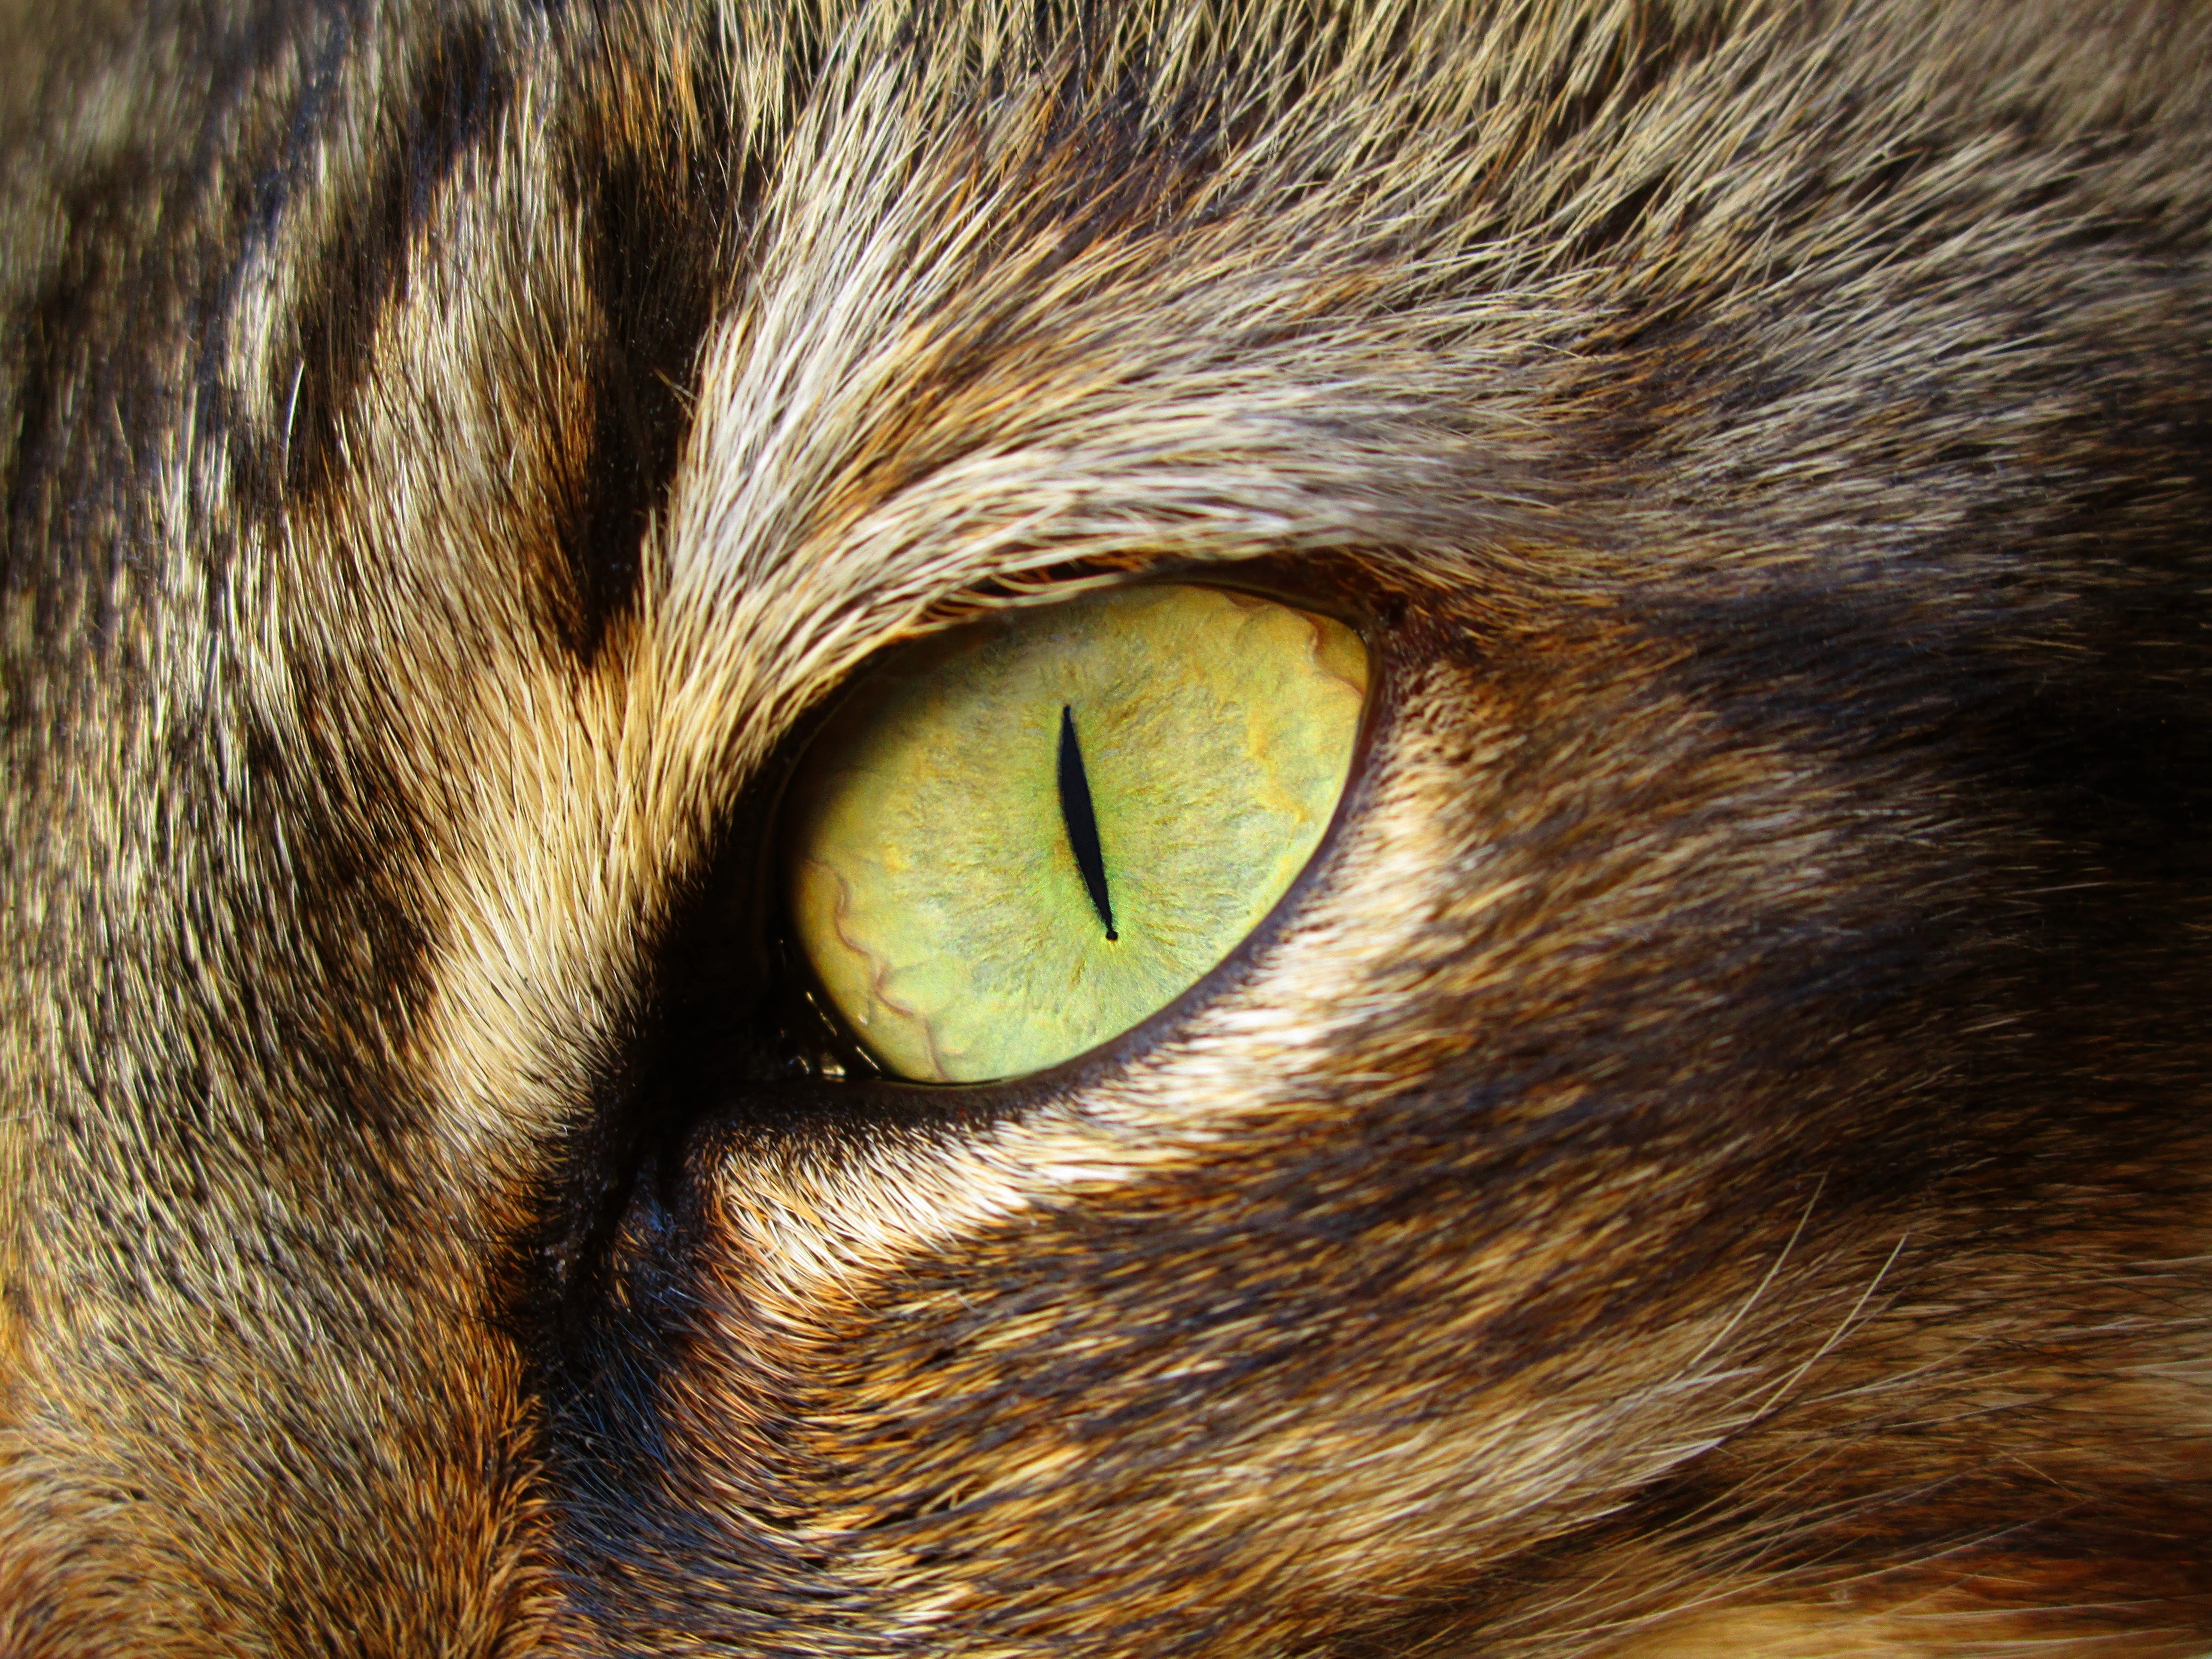
photography, animal, wild, cat, feline, mammal, fauna, close up, human body, nose, whiskers, snout, eye, vertebrate, organ, macro photography, cat eye, to watch, tabby cat, feline eye, wild cat, small to medium sized cats, cat like mammal